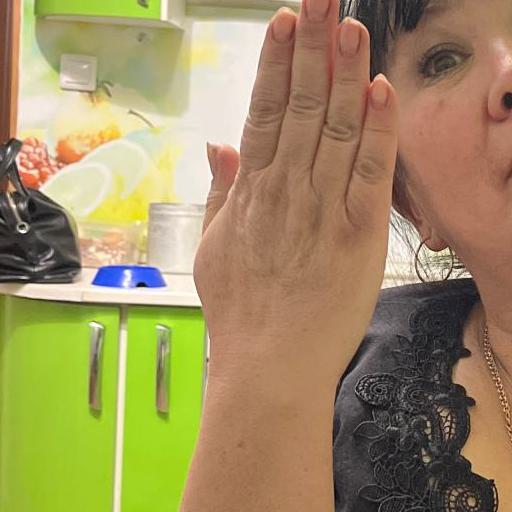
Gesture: stop_inverted